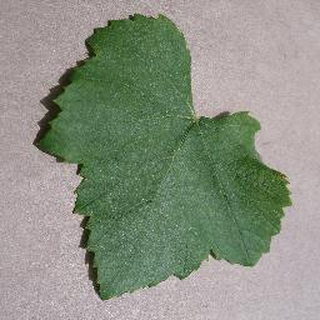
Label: healthy_grape